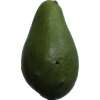
Label: green_avocado